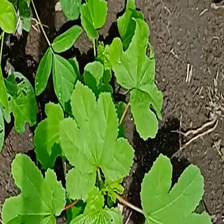
Weed species: Little_Mallow(Malva parviflora)